Mary Wilkins Freeman House

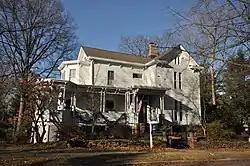

The Mary Wilkins Freeman House is a historic house located at 207 Lake Avenue in the Borough of Metuchen in Middlesex County, New Jersey. It was the home of the author, Mary Eleanor Wilkins Freeman (1852–1930). Built , the house was added to the National Register of Historic Places on January 17, 2020, for its significance in literature from 1902 to 1907.